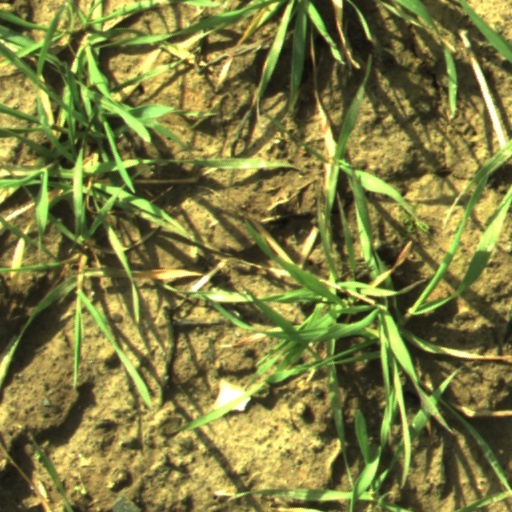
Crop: wheat